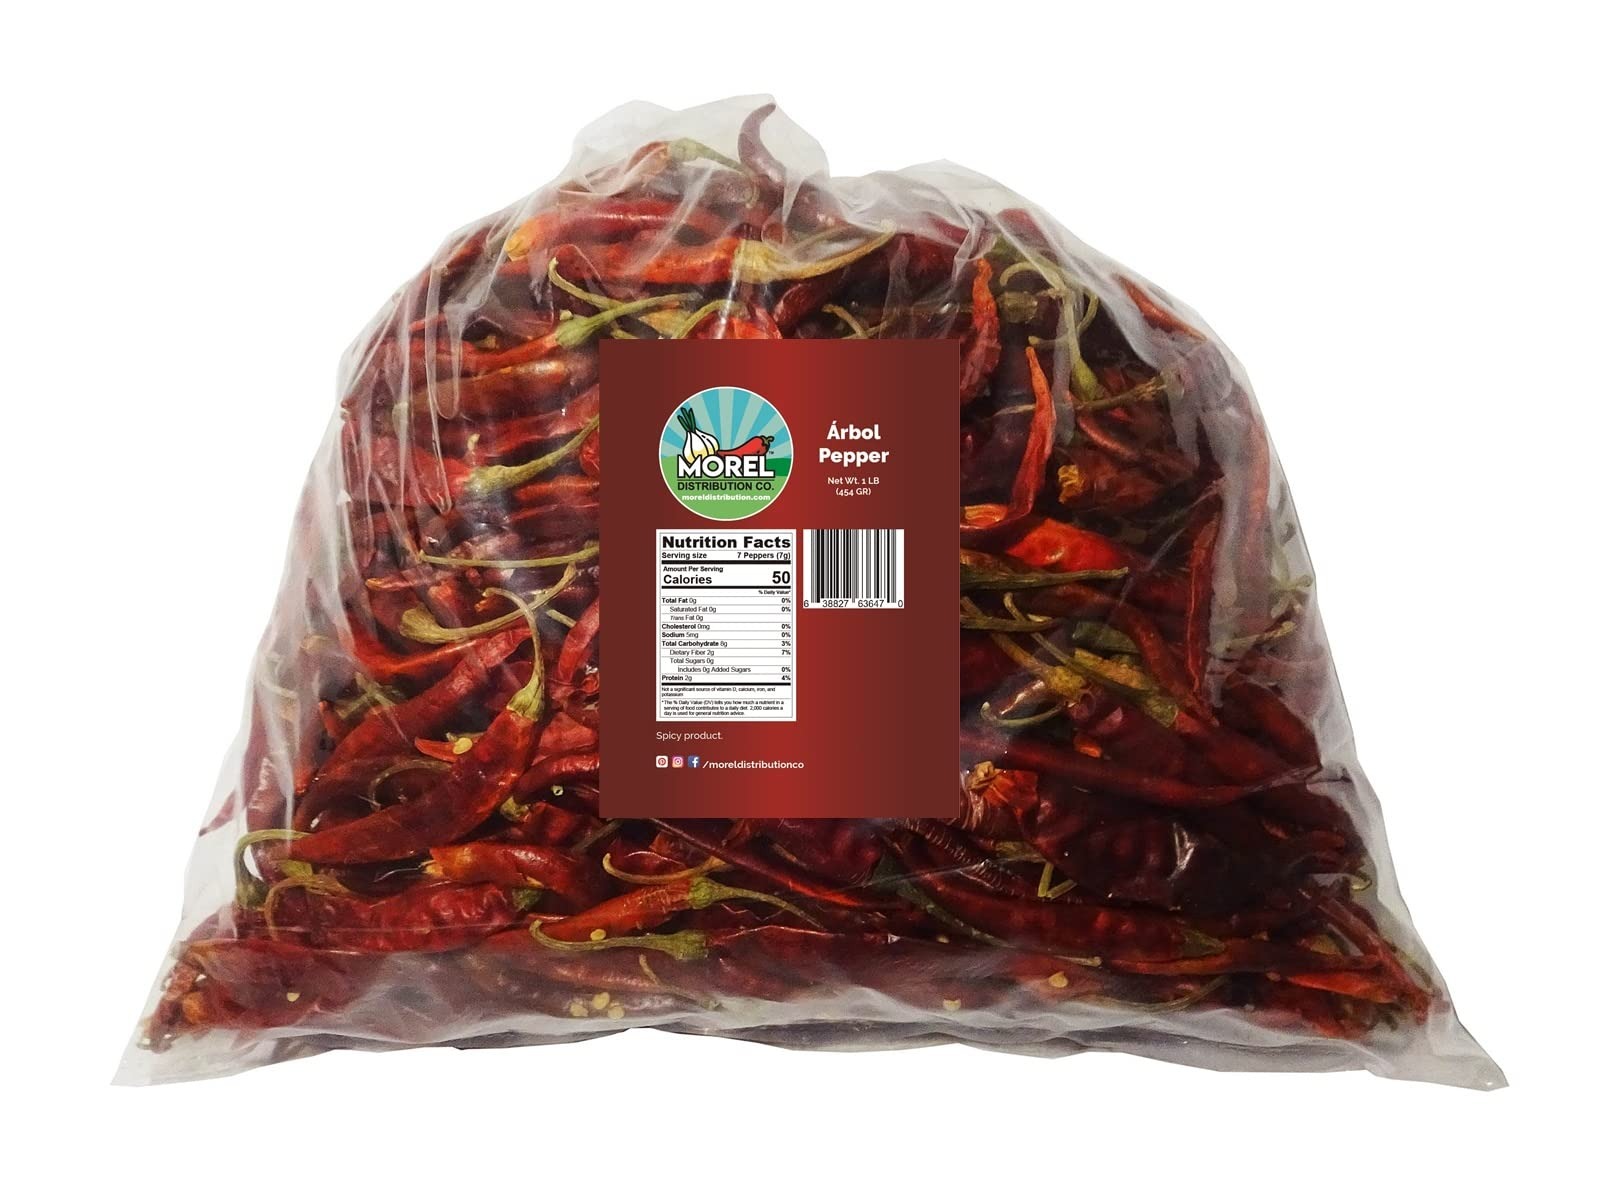
Item Name: Dried Arbol Pepper (Chile De Arbol) WT: 4 Oz, 8 Oz, 1 Lb, 2 Lbs, 5 Lbs, and 10 Lbs! (1 LB)
Bullet Point 1: Arbol peppers start out green and turn a bright red color as they mature.
Bullet Point 2: Arbol Pepper's heat index is between 50,000 - 65,000 Scoville units.
Bullet Point 3: The seeds and white arches can be removed from the pepper to tone down its hotness.
Product Description: The Chile de árbol (Spanish for tree chili) is a small and potent Mexican chili pepper also known as bird's beak chile and rat's tail chile. These chilis are about 5 to 7.5 cm (2.0 to 3.0 in) long, and 0.65 to 1 cm (0.26 to 0.39 in) in diameter. Their heat index is between 50,000 - 65,000 Scoville units. The peppers start out green and turn a bright red color as they mature. Chile de árbol peppers can be found fresh, dried, or powdered. As dried chiles, they are often used to decorate wreaths because they do not lose their red color after dehydration.
Value: 16.0
Unit: Ounce

Price: 19.05